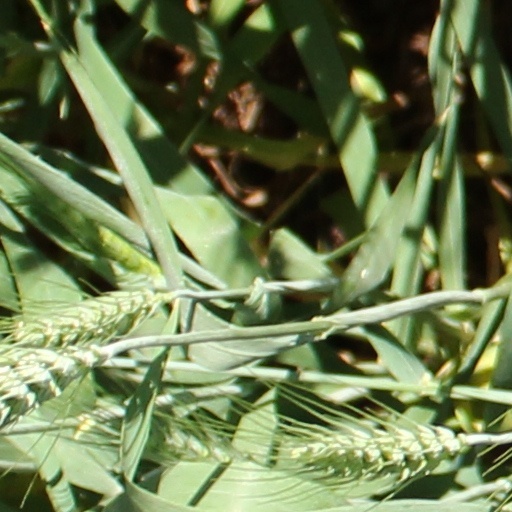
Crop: wheat